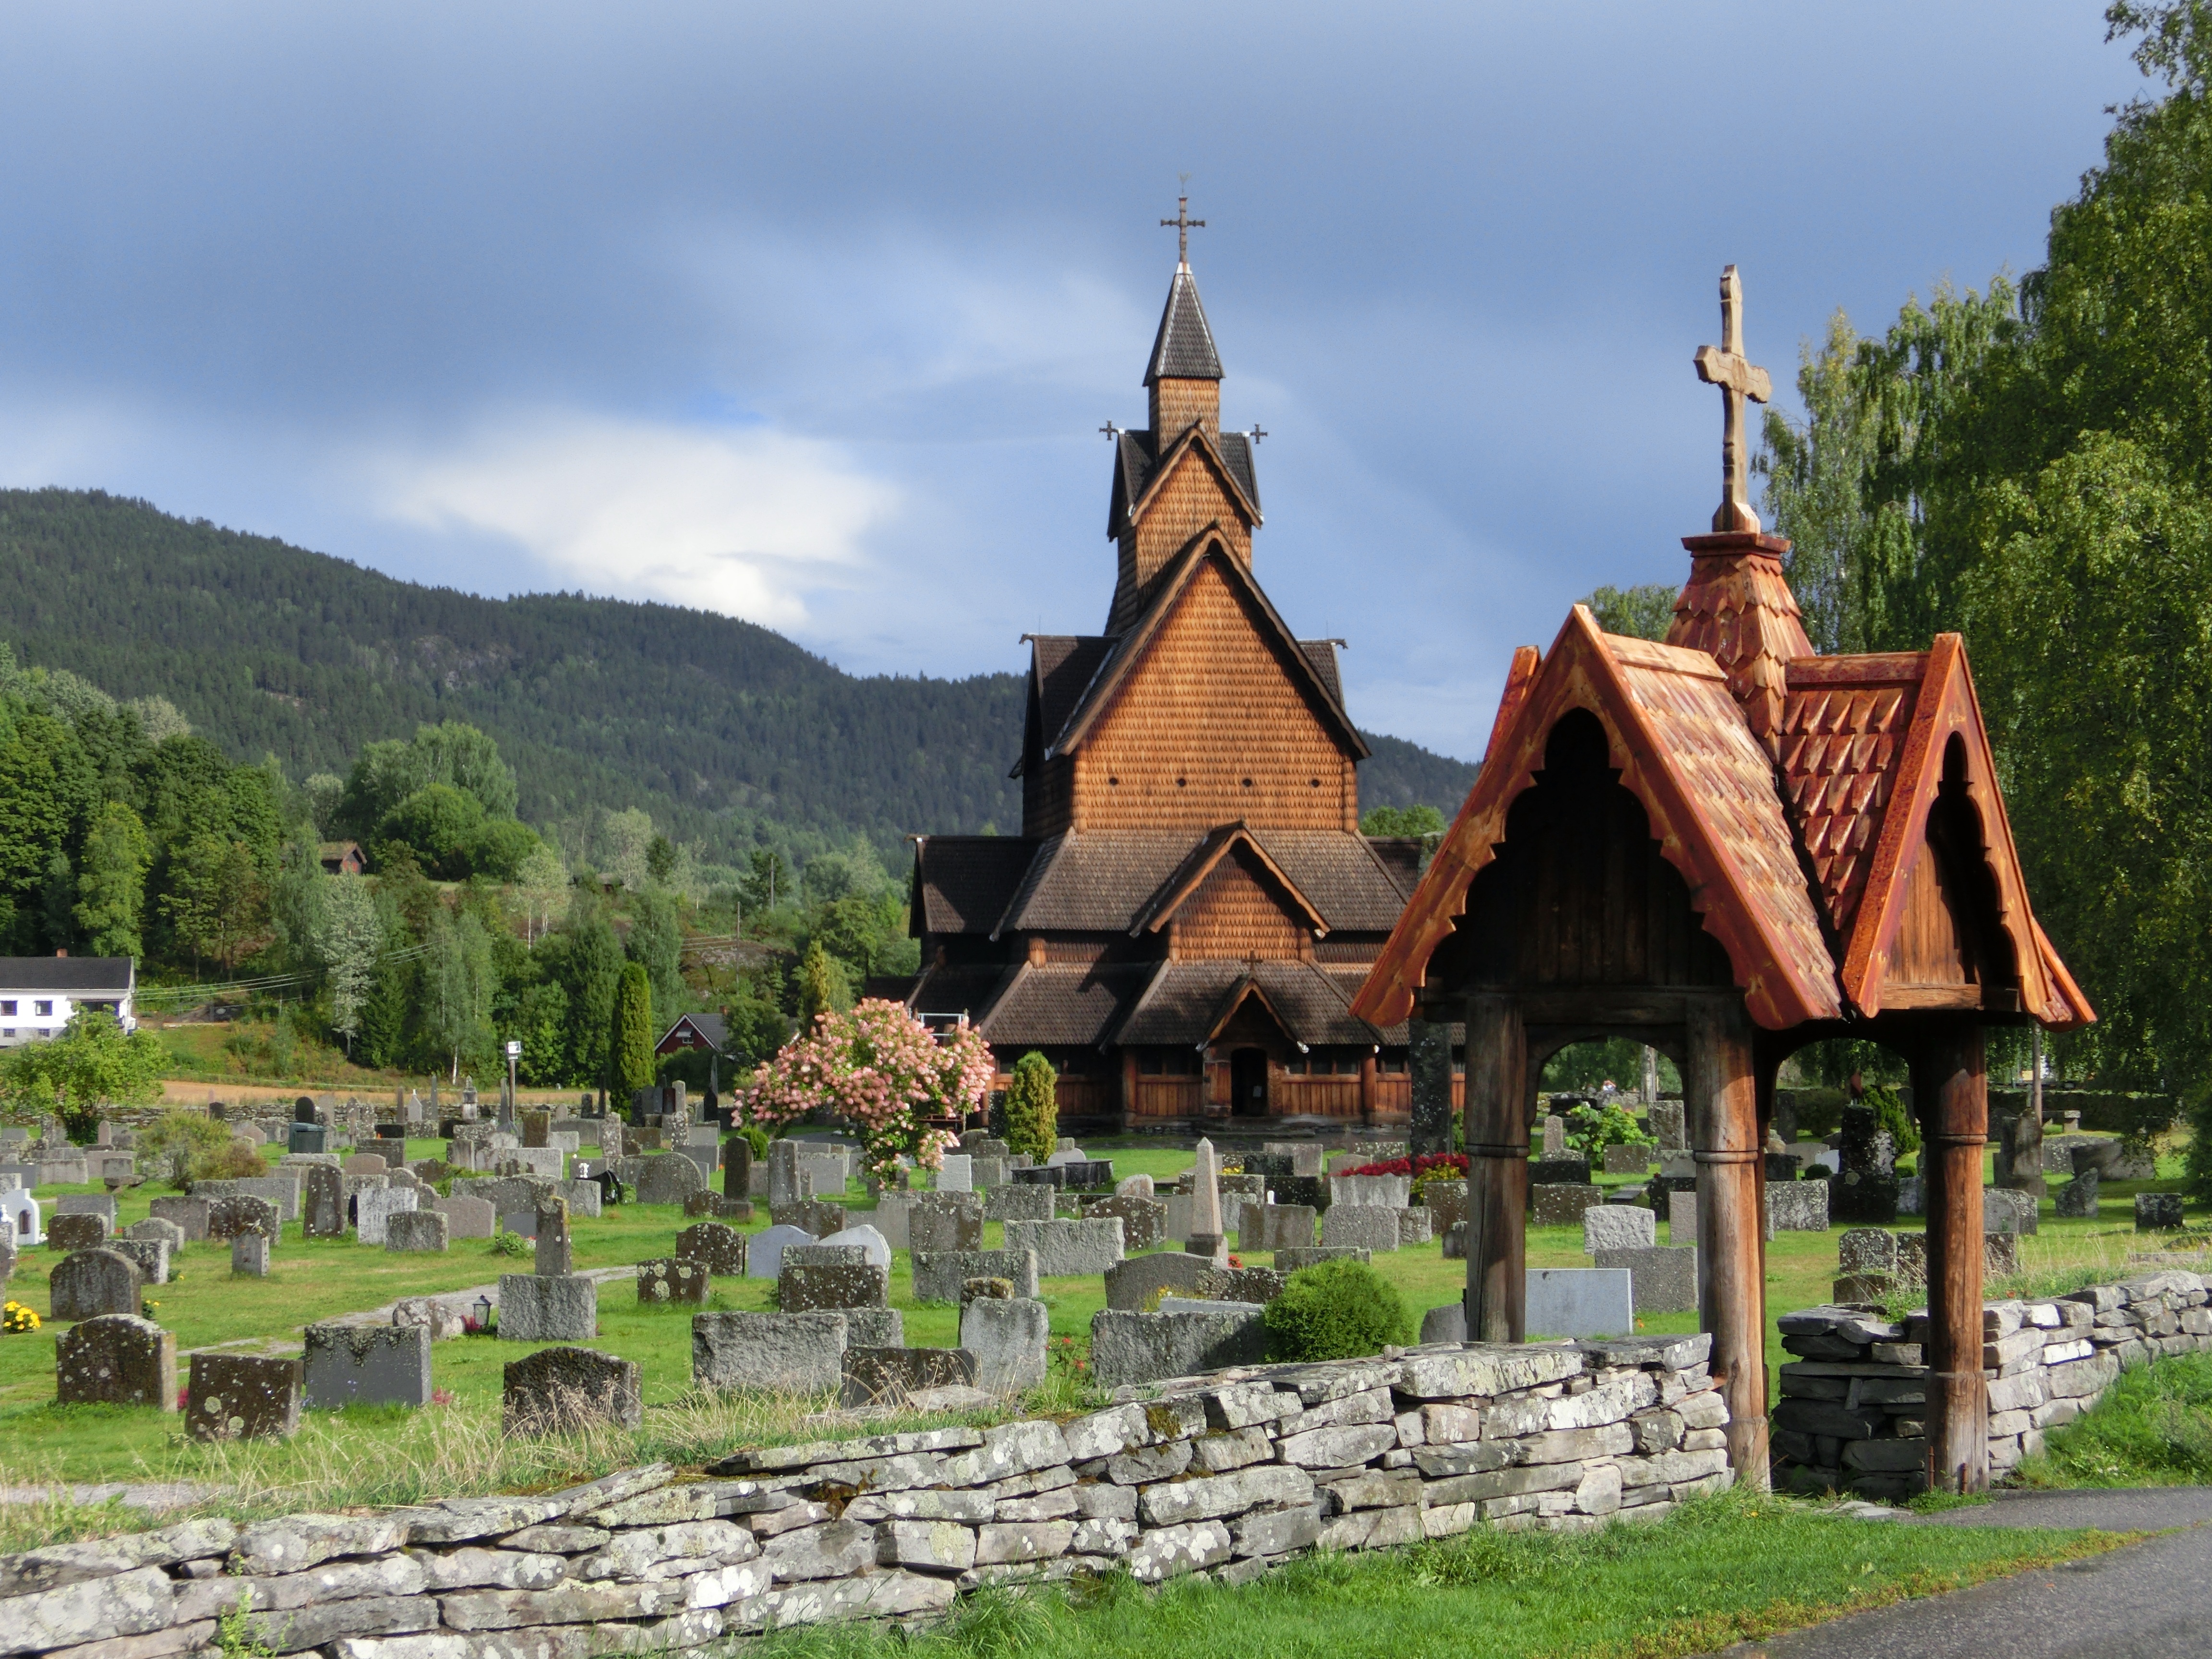
architecture, building, travel, village, church, chapel, attraction, cemetery, place of worship, temple, monastery, shrine, historically, norway, wat, rural area, stave church, wooden church, historic site